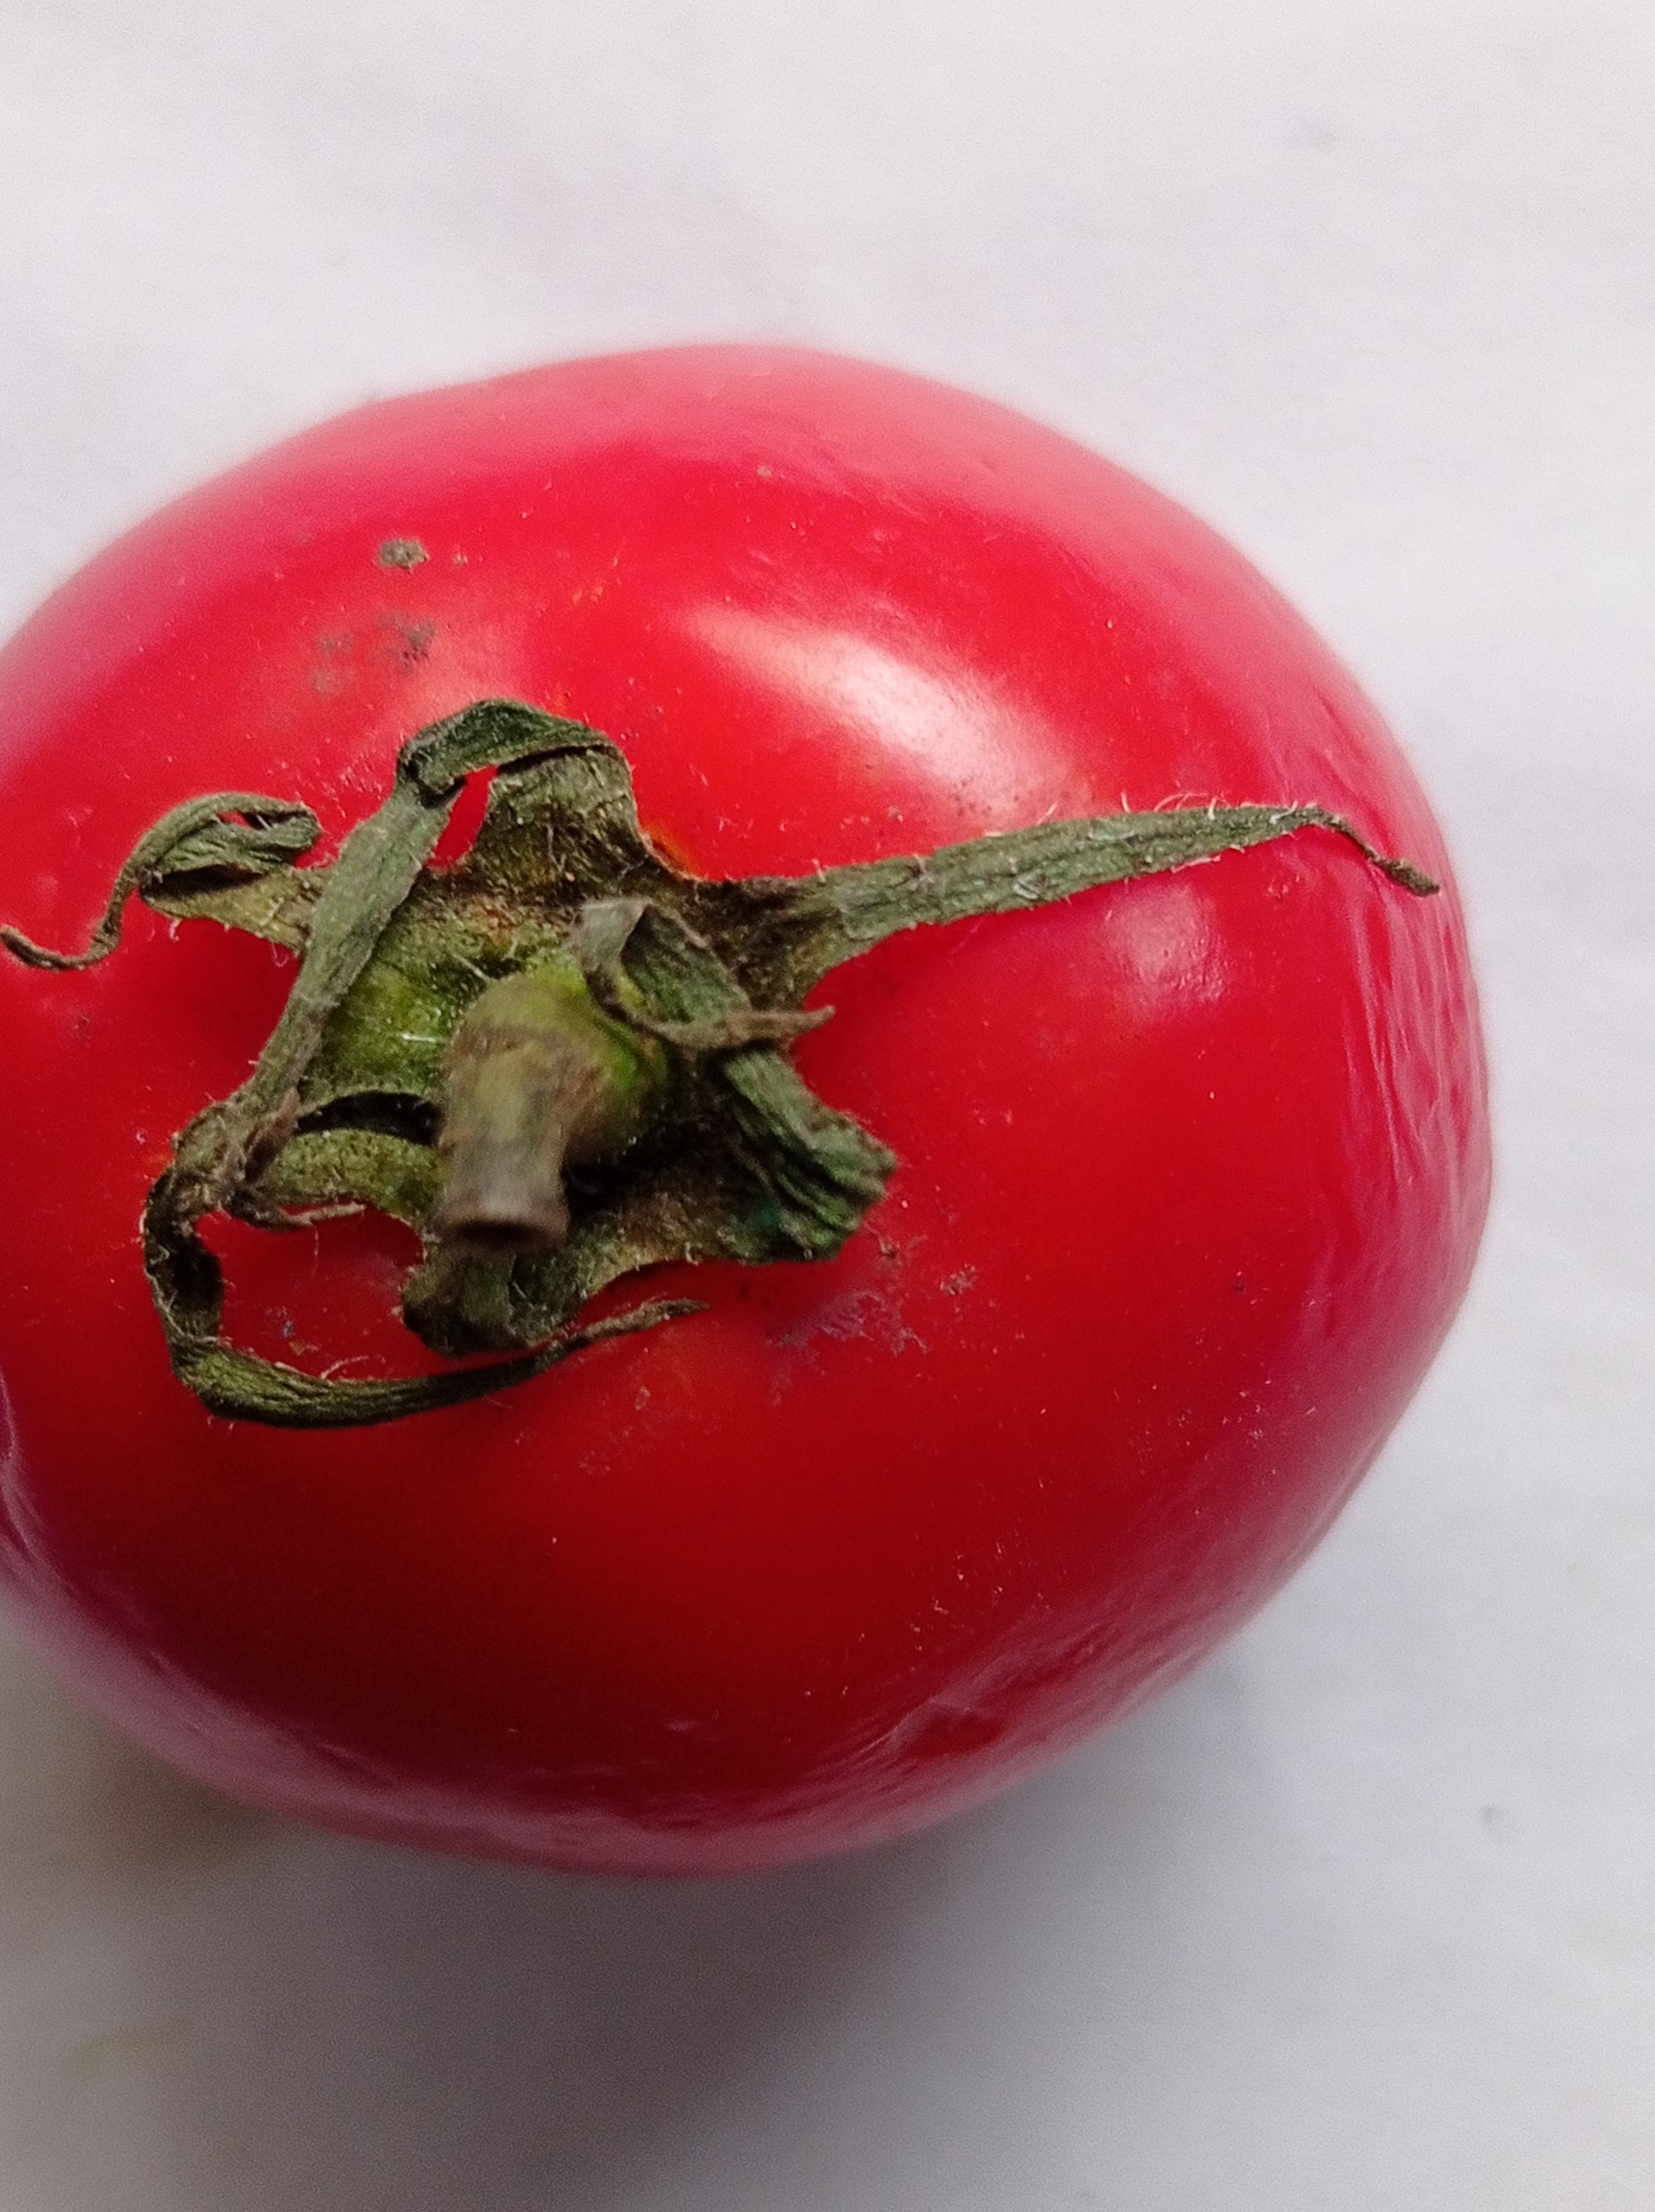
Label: Fresh